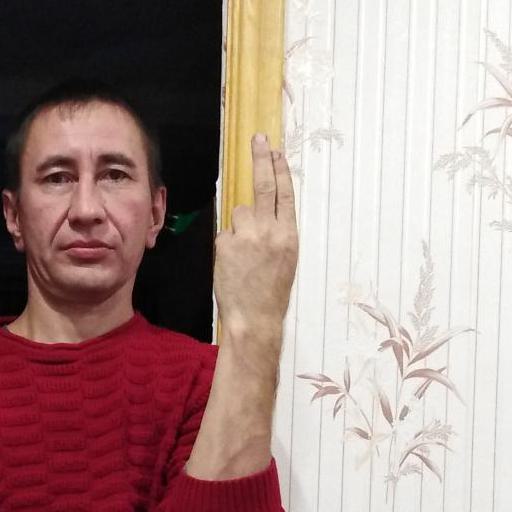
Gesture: two_up_inverted